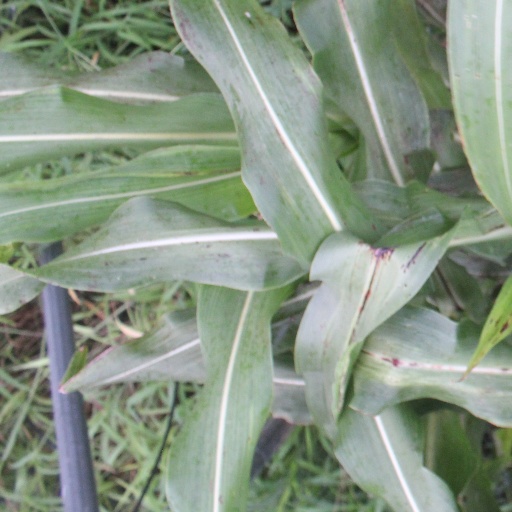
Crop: sorghum